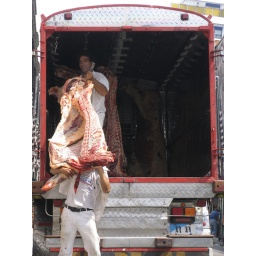
unloading half a cow from a truck on a street next to the constitution railway station in buenos aires